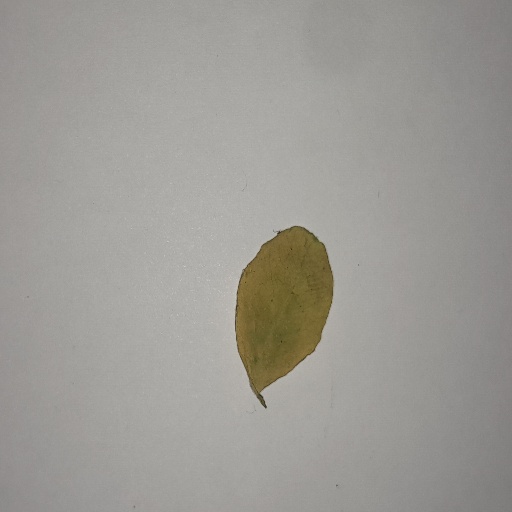
Species: Sojina
Leaf condition: Yellow Leaf